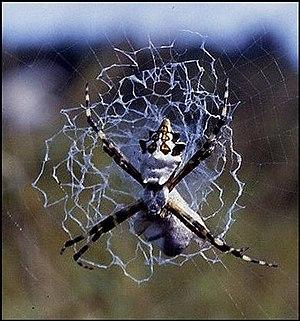
Argiope argentata femelle, avec une proie, sur le moyeu de sa toile pourvu d'un stabilimentum ""circulaire"".Martinique. D'après une diapositive."
Le stabilimentum est aussi appelé « décoration ». C'est une structure visible sur la toile de certaines araignées, composée de fils de soie avec parfois différents débris. La structure est plus dense et plus opaque que le reste de la toile et suit généralement un motif en zigzag, comme le ferait une couture. La forme et la fonction semblent cependant varier selon les espèces. On rencontre des stabilimenta en spirale, en ligne verticale, en croix, etc. Il pourrait servir à prévenir des accidents ou à se camoufler des prédateurs, à attirer des proies ou à stabiliser la toile.